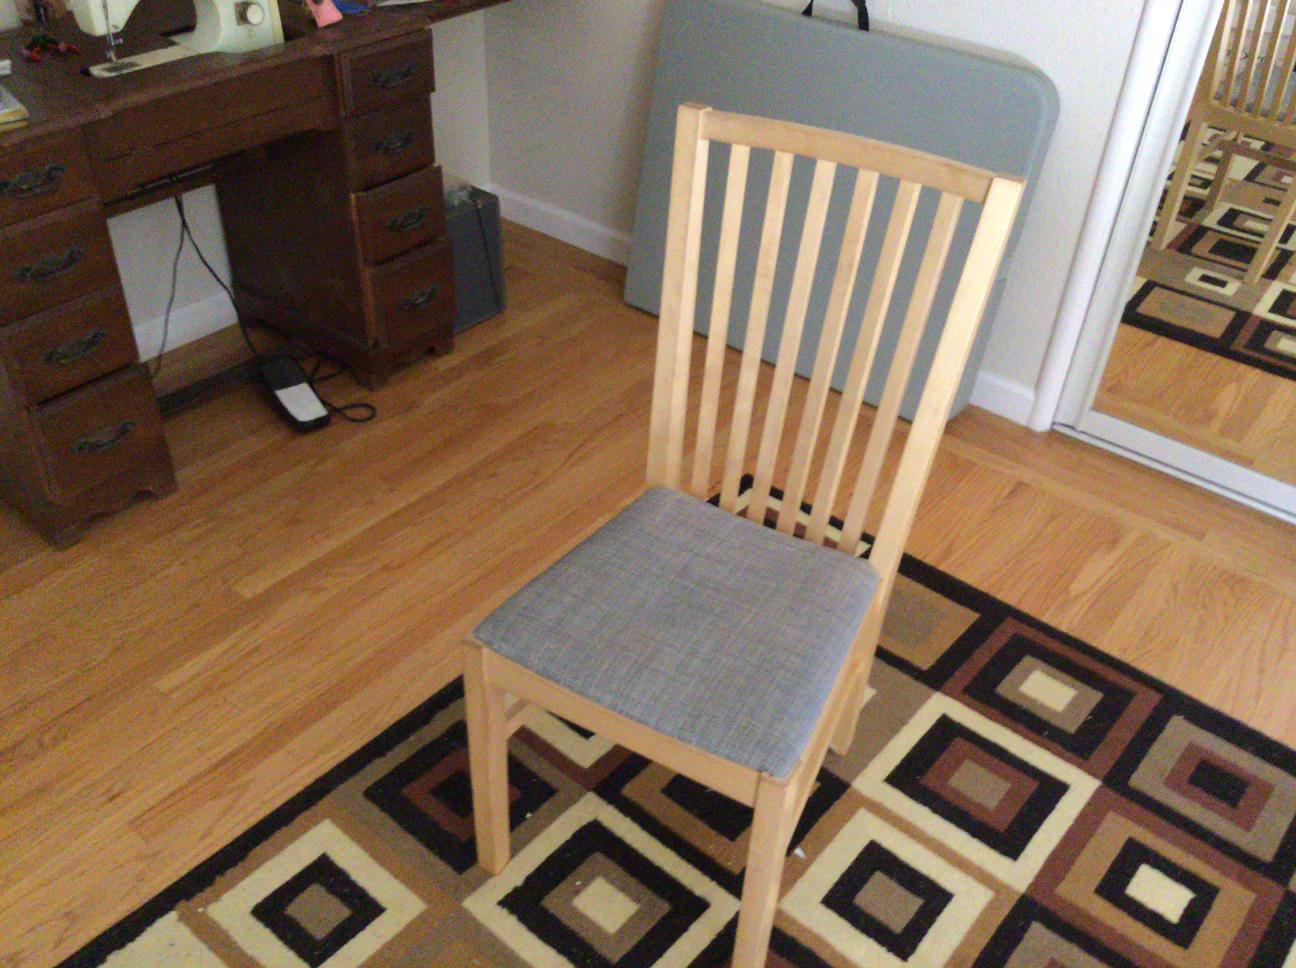
Question: Can the table fit right of the microwave from the camera's perspective? Final answer should be yes or no.
Answer: Yes